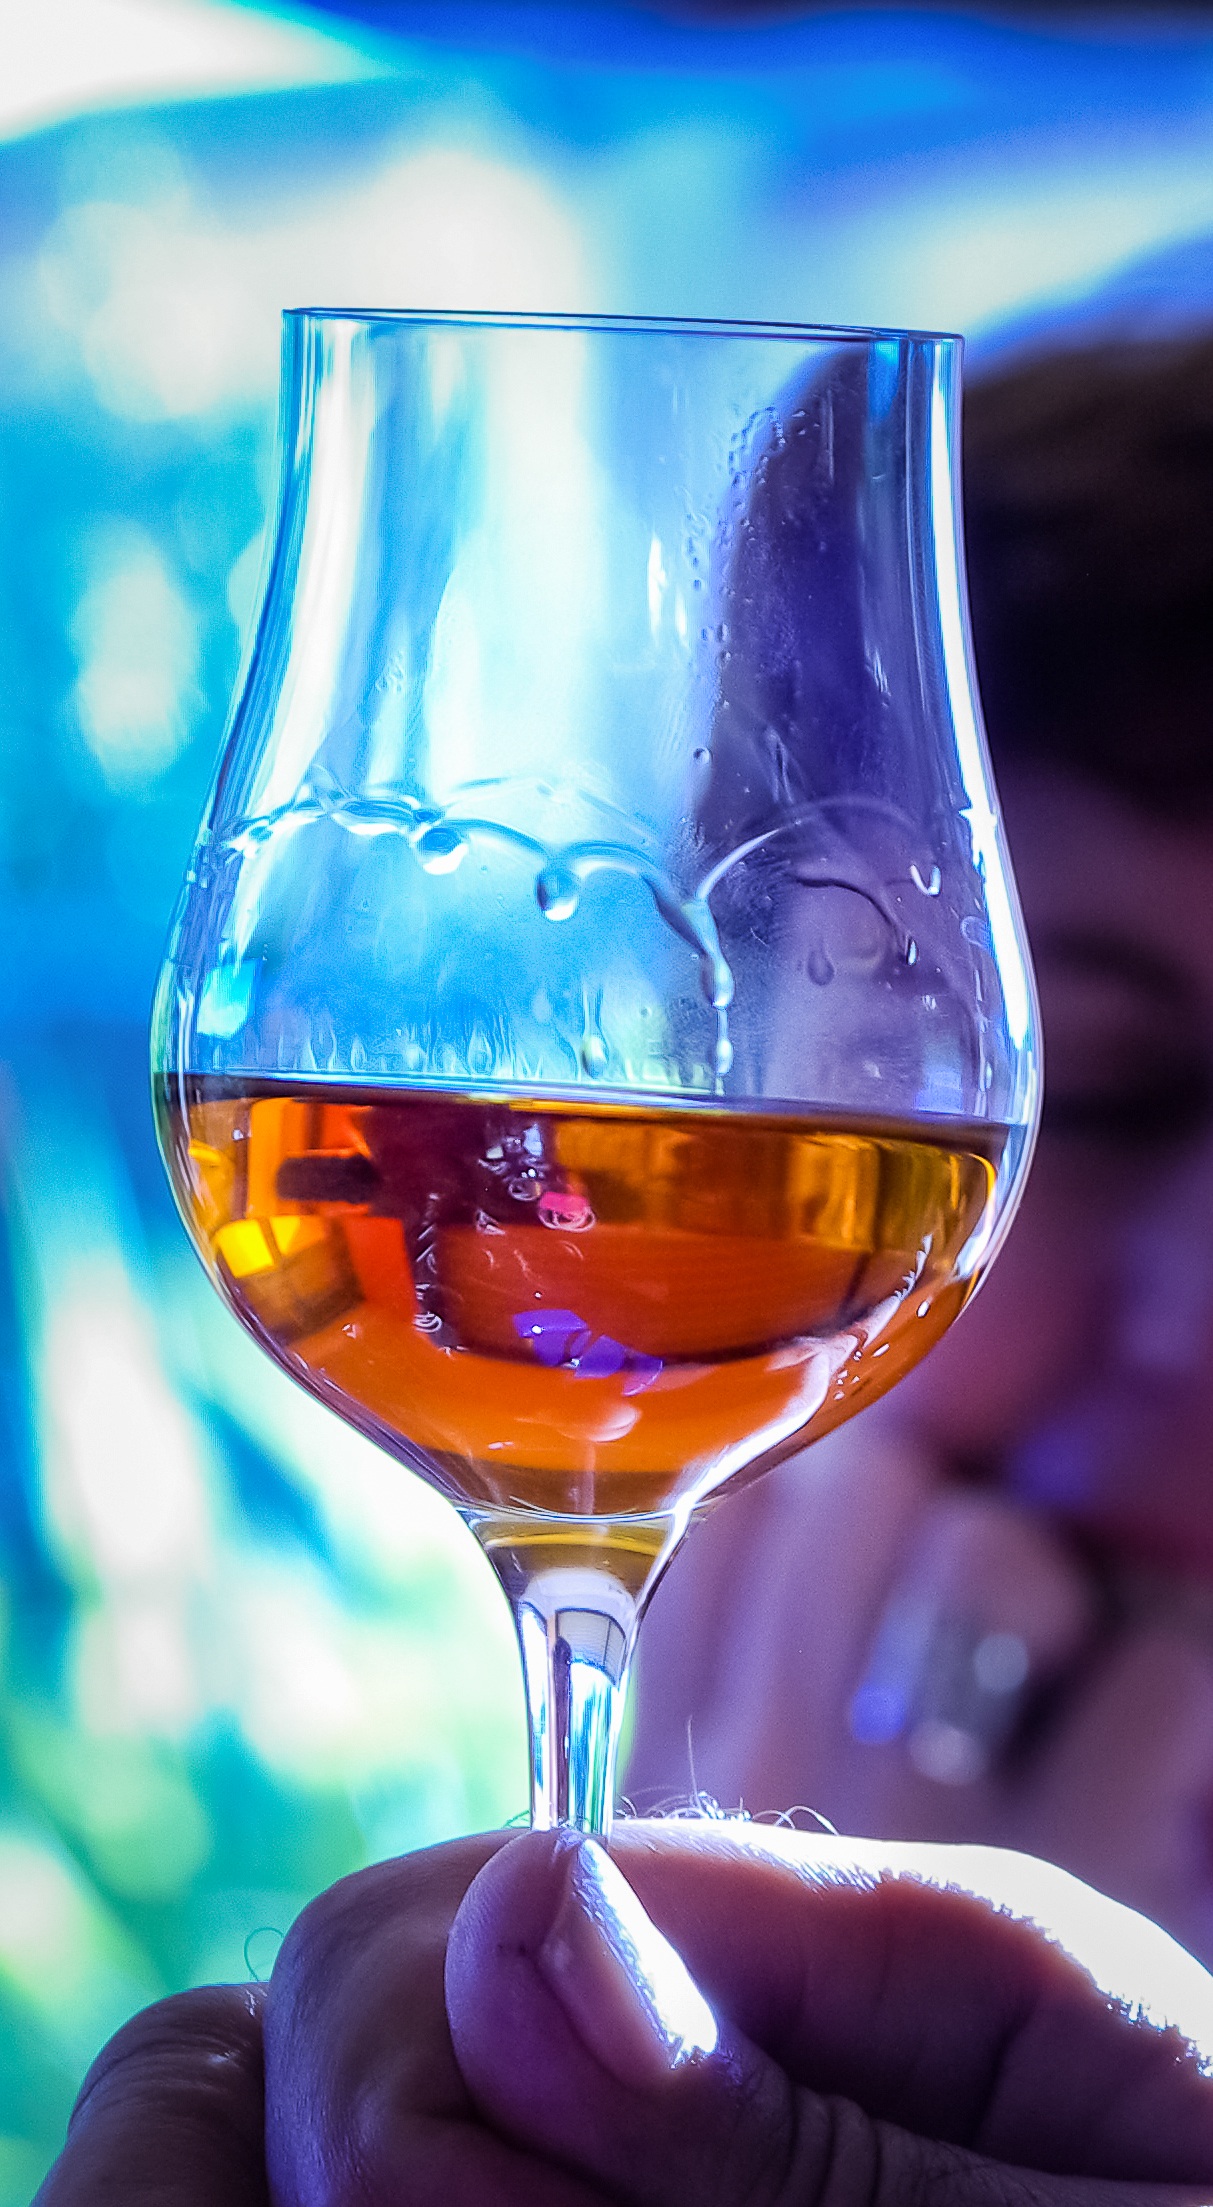
wine, glass, color, drink, blue, material, alcohol, wine glass, liqueur, cognac, stemware, tasting, alcoholic beverage, distilled beverage, drinkware